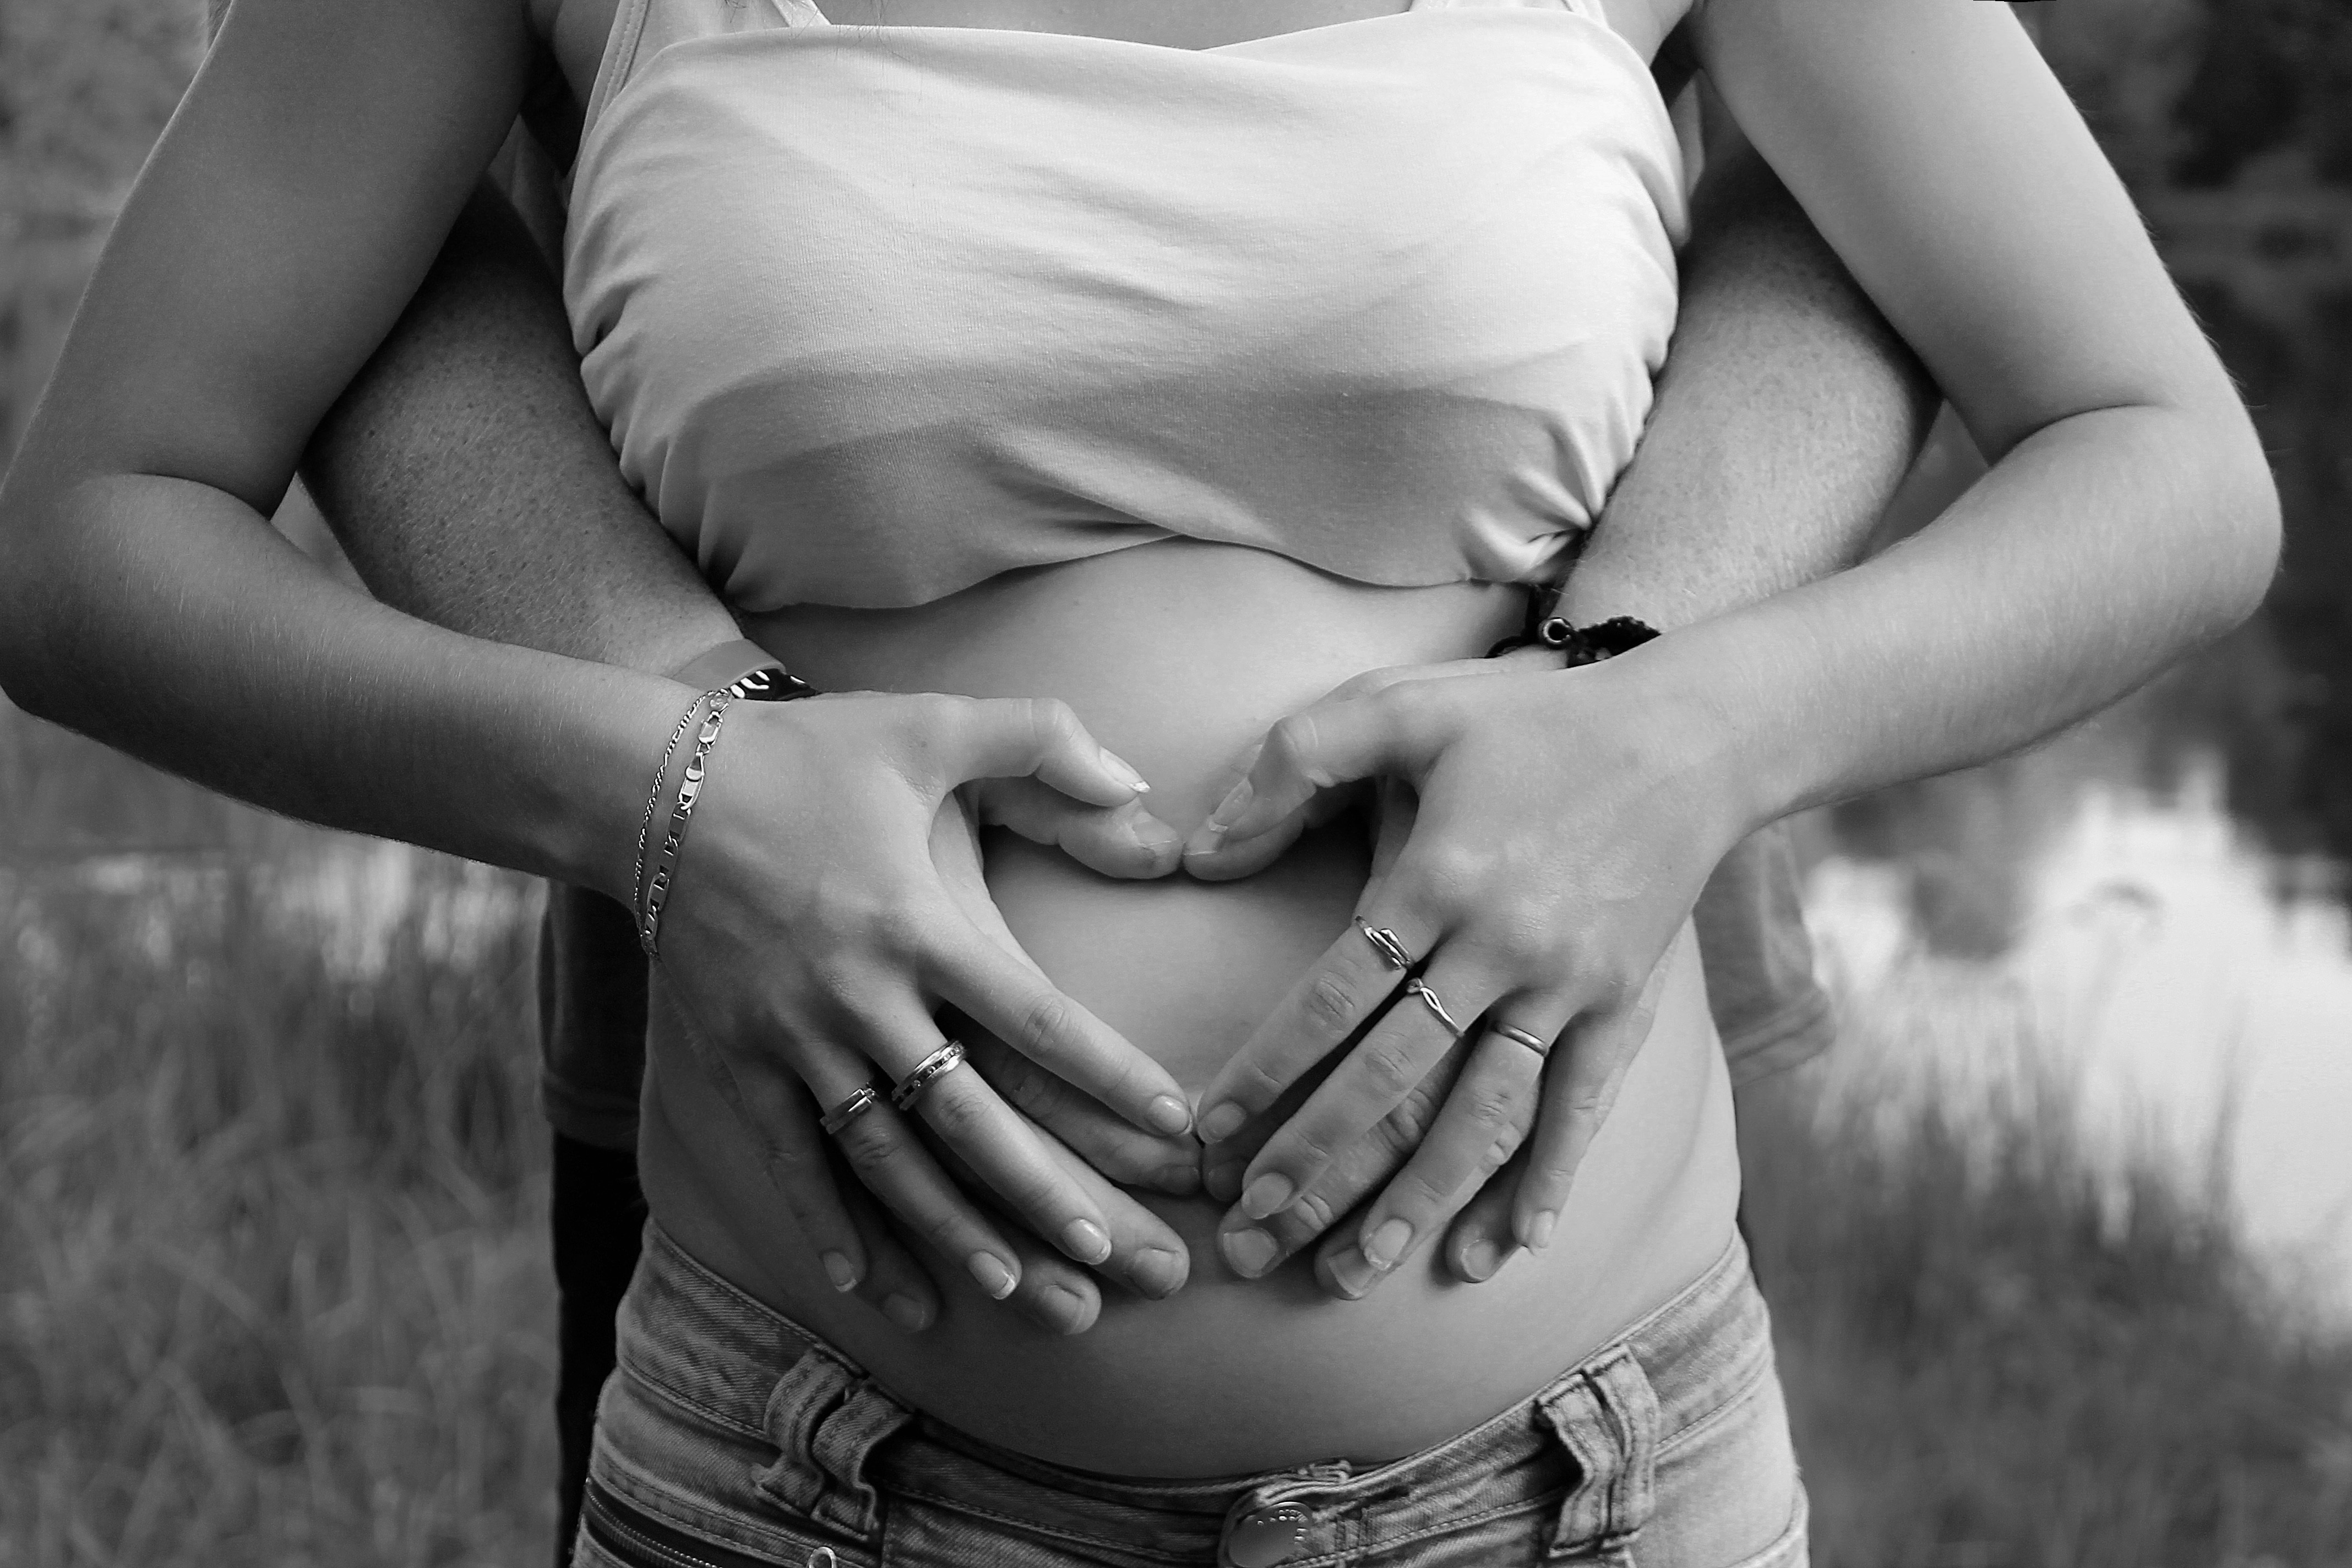
hand, person, black and white, woman, white, photography, photo, love, heart, portrait, model, sitting, child, black, monochrome, arm, muscle, pregnancy, human body, mother, hands, photograph, pregnant, belly, beauty, emotion, interaction, b w photography, sense, monochrome photography, momma, portrait photography, human positions, art model